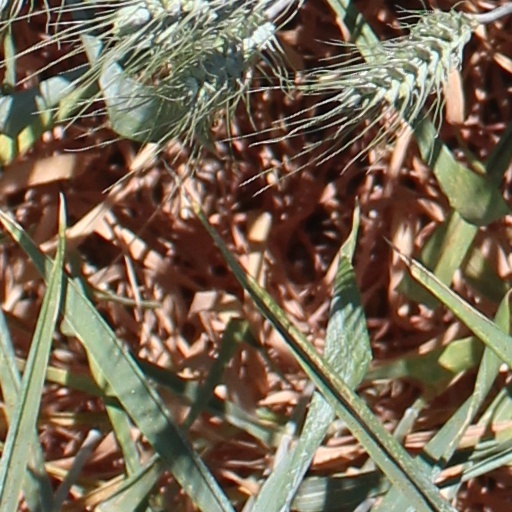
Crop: wheat